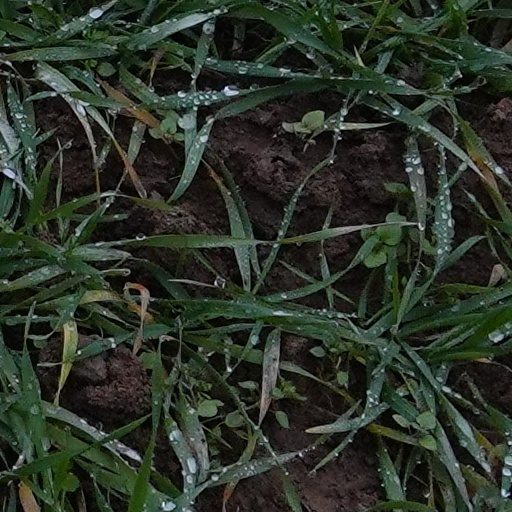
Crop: wheat